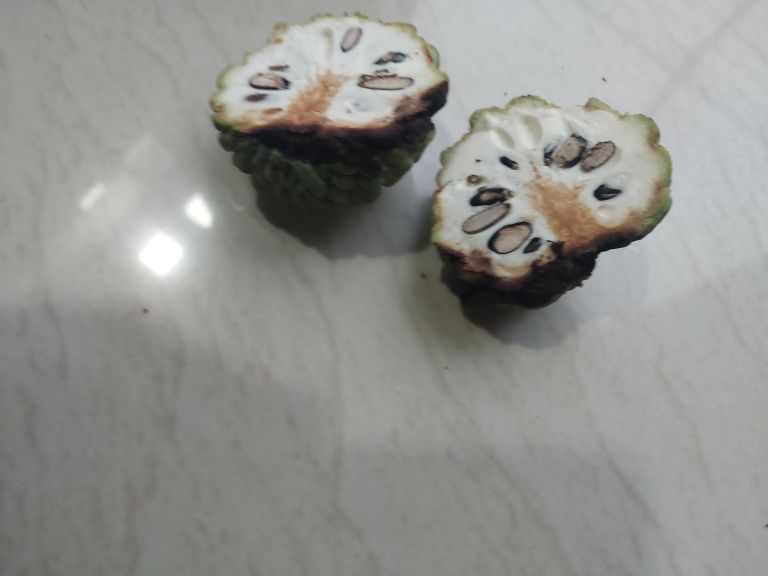
Disease label: Diplodia Rot